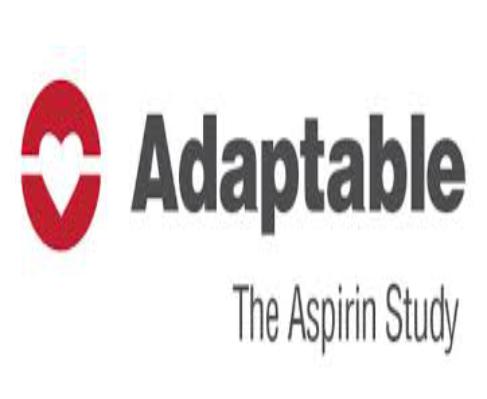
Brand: aspirin
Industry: Medical